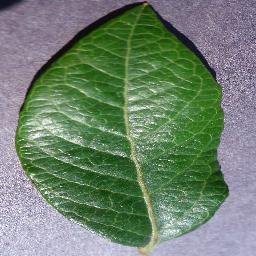
Label: Blueberry___healthy